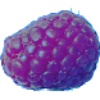
Label: Raspberry 1